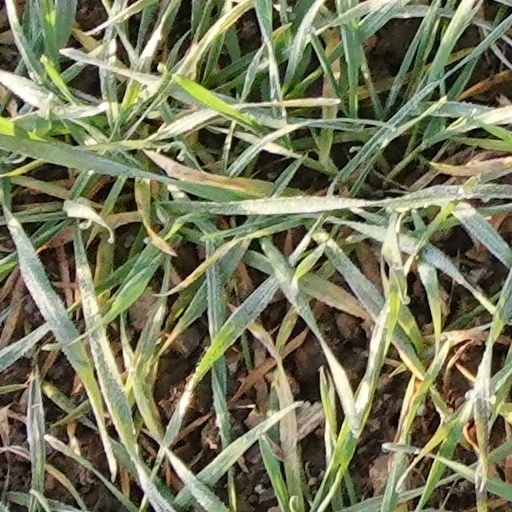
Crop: wheat